William Giles Baxter

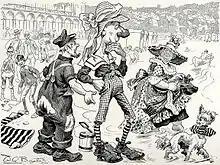
Drawing of Ally Sloper from the middle of the 1880s.

William Giles Baxter (1856–1888) was a British cartoonist and illustrator. His most noted work, from 1884 until his death, was for the weekly comic "Ally Sloper's Half Holiday".